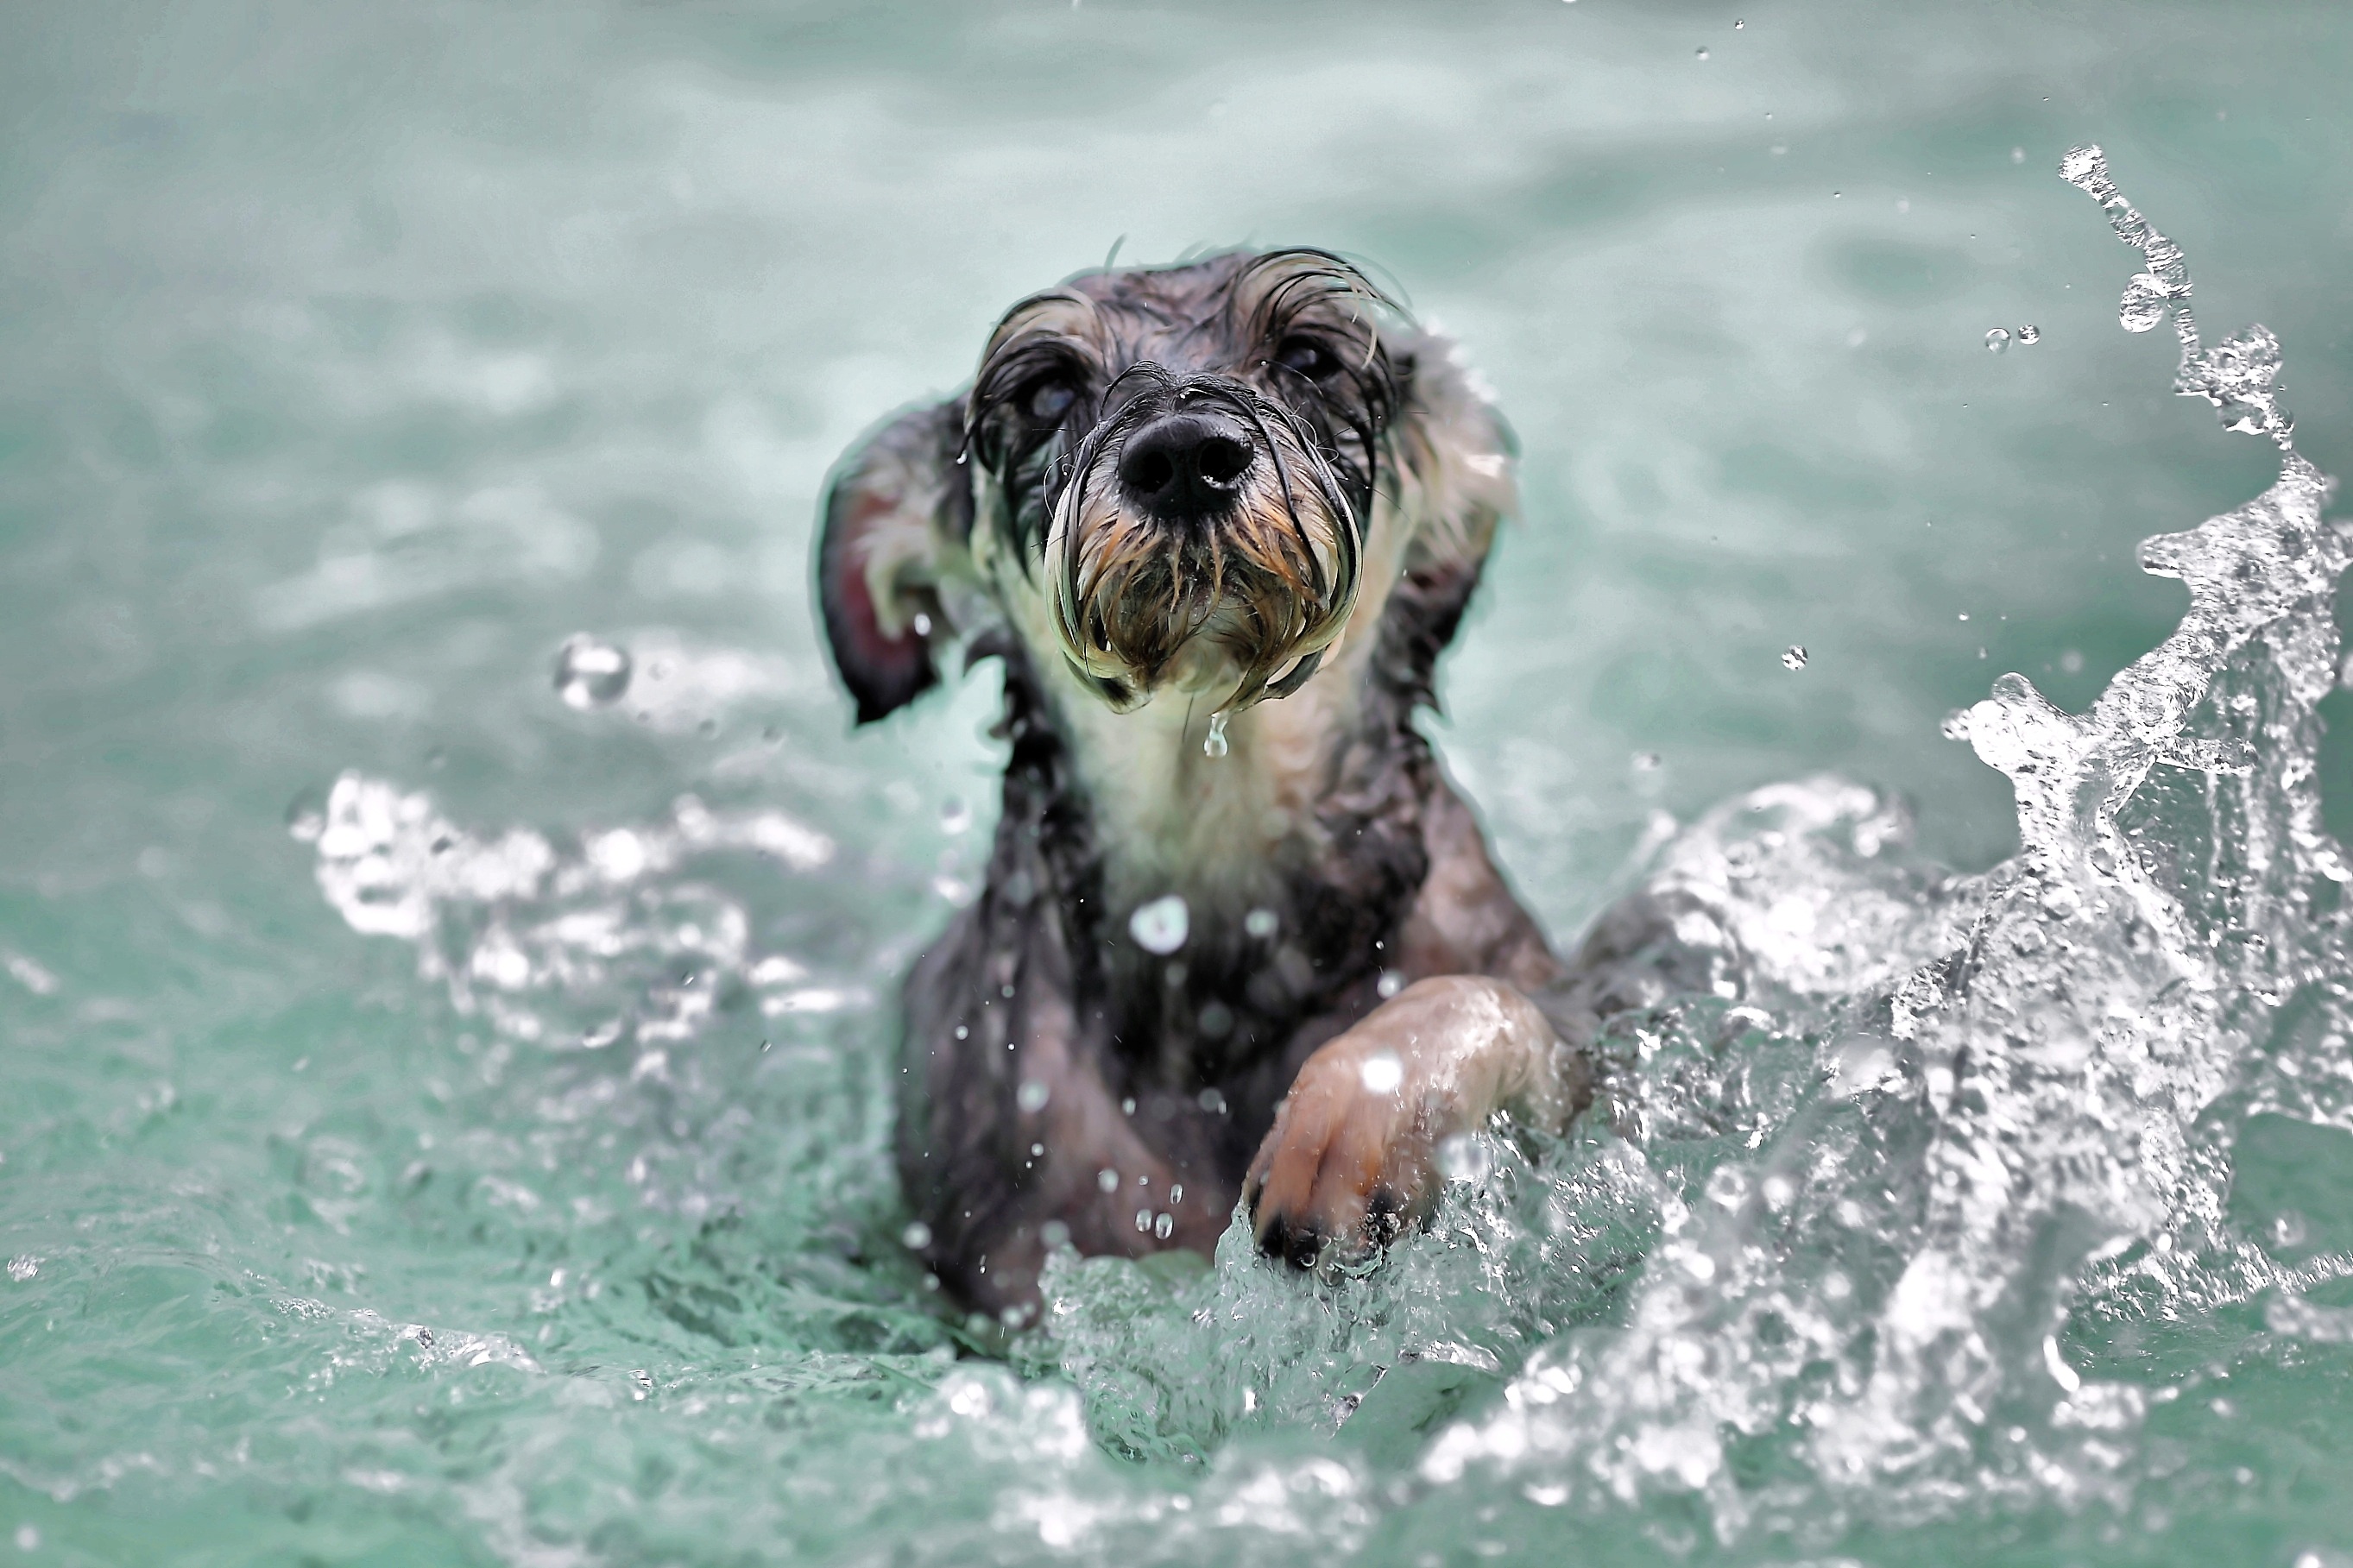
water, outdoor, wet, dog, animal, cute, canine, swim, pet, fur, paddle, splash, small, mammal, playing, swimming, fun, furry, paddling, vertebrate, funny, pup, doggy, dog like mammal, dog paddle